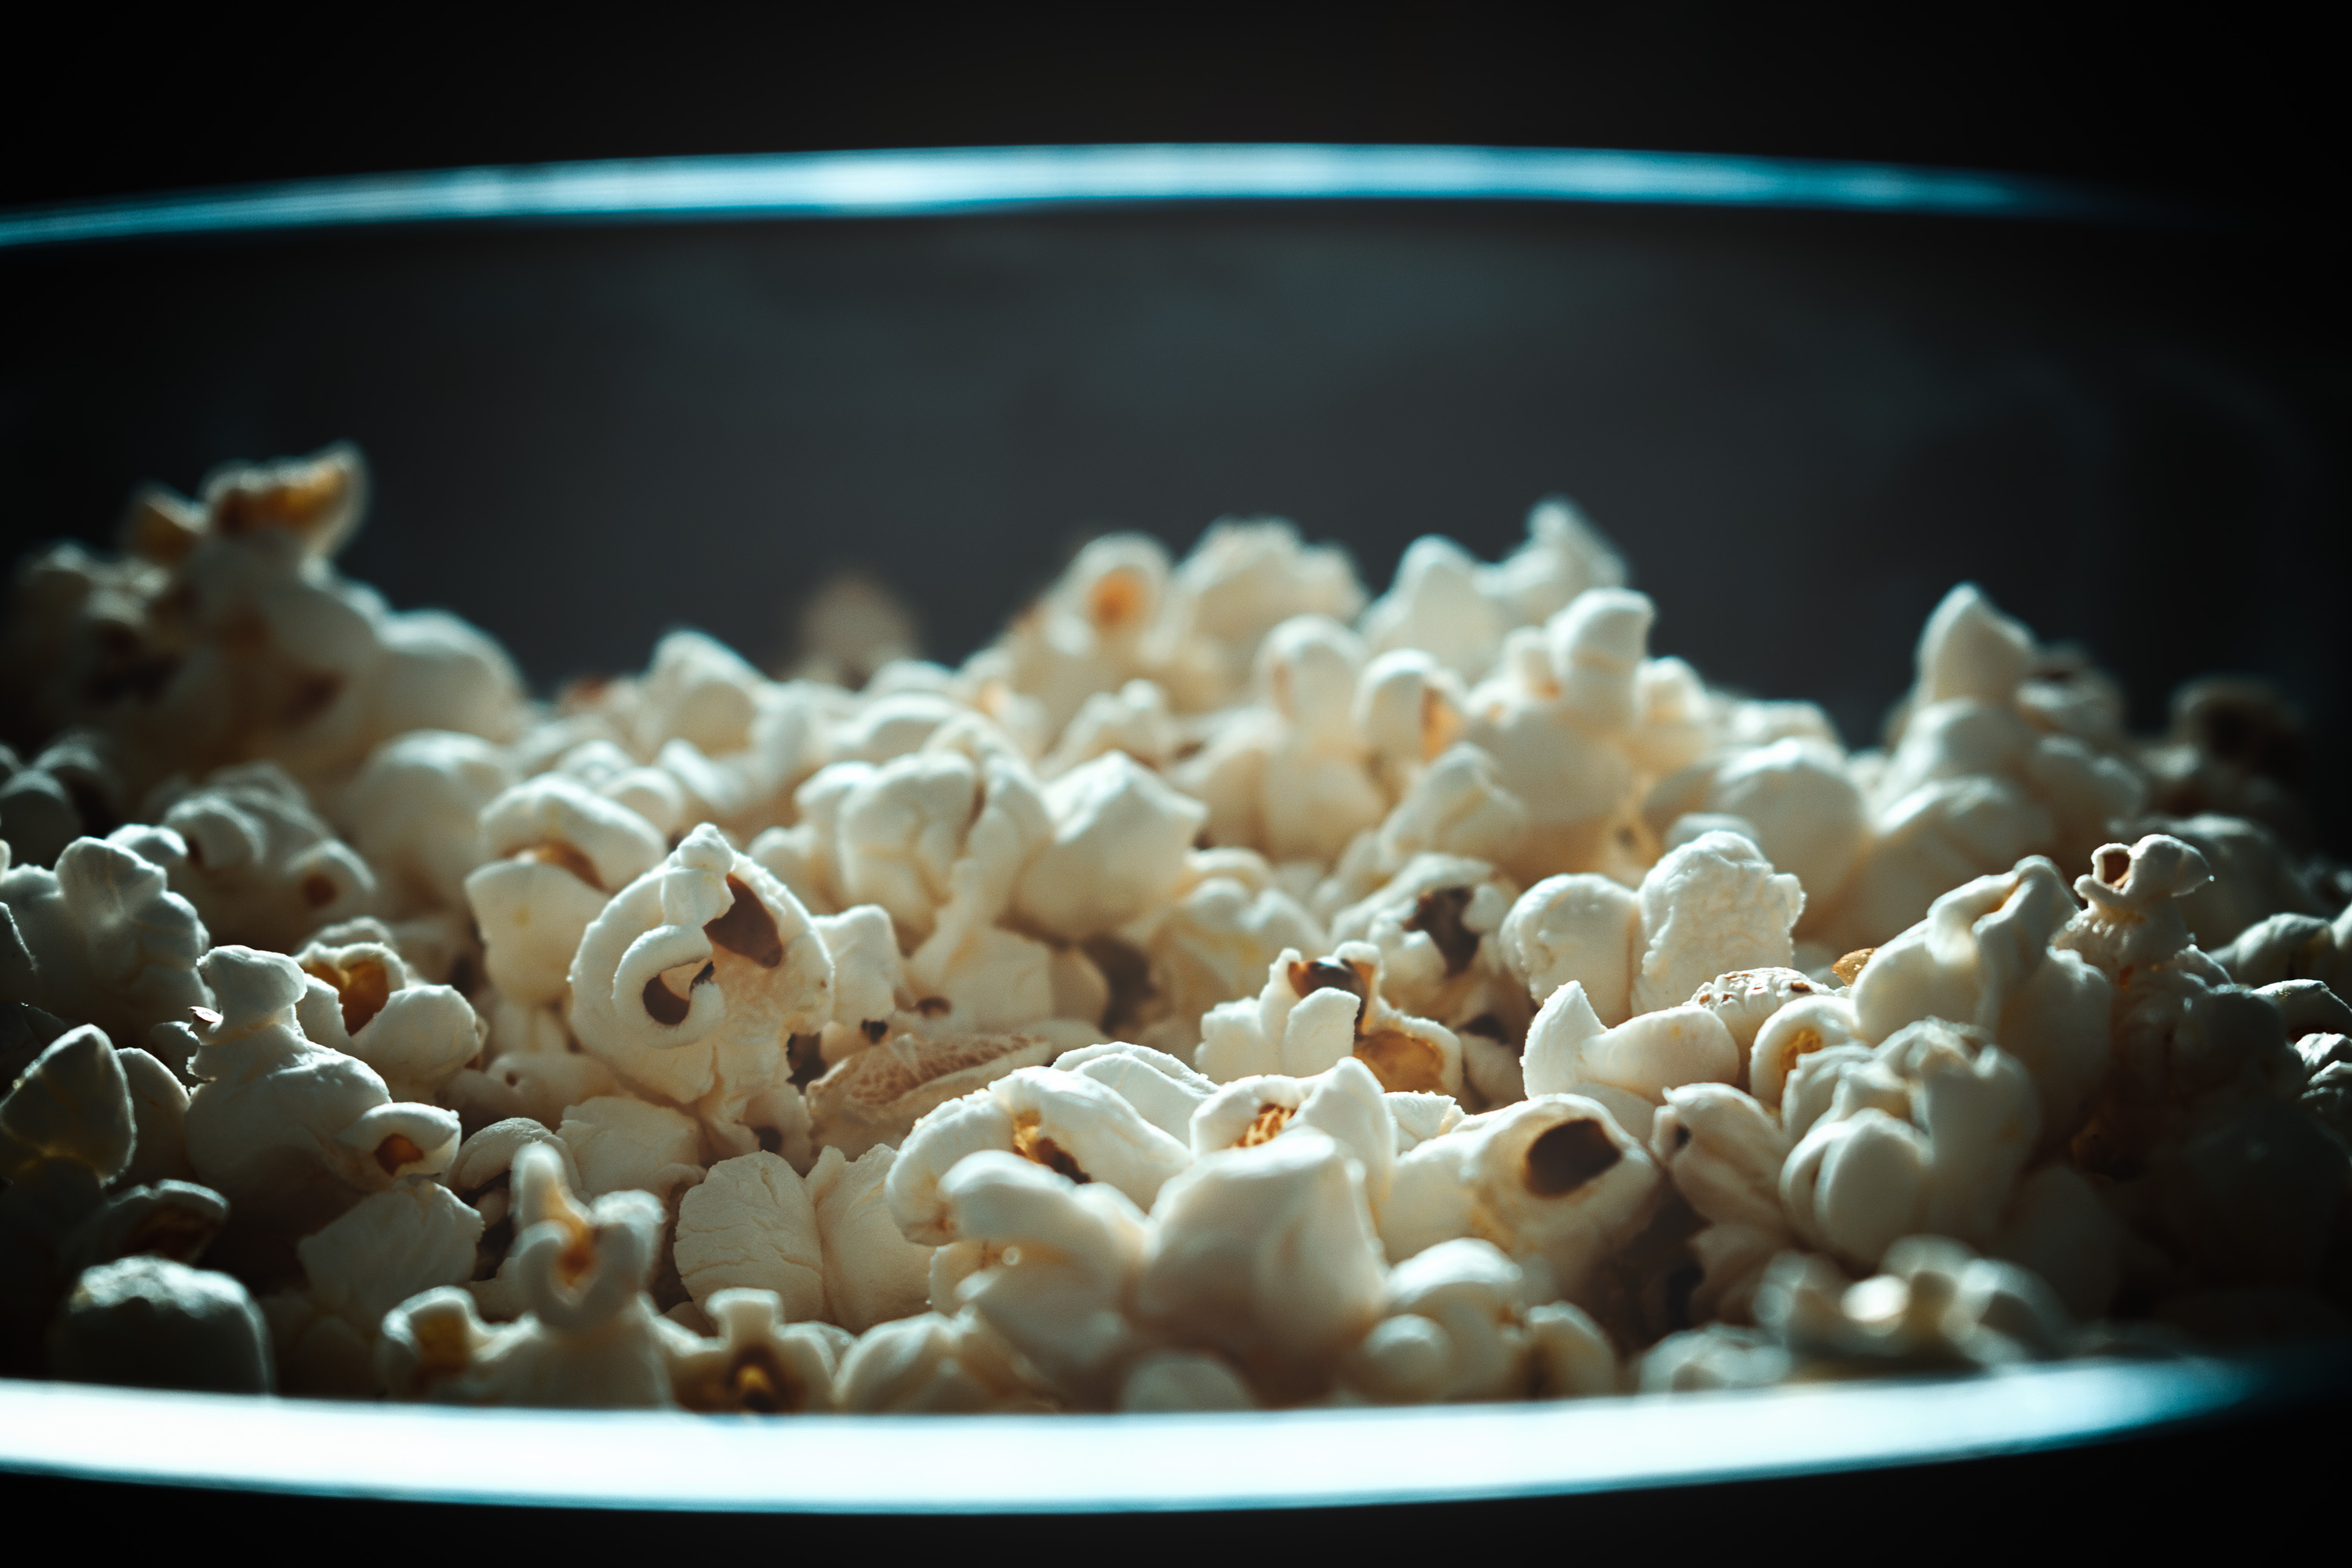
food, popcorn, kettle corn, cuisine, dish, snack, comfort food, ingredient, recipe, american food, produce